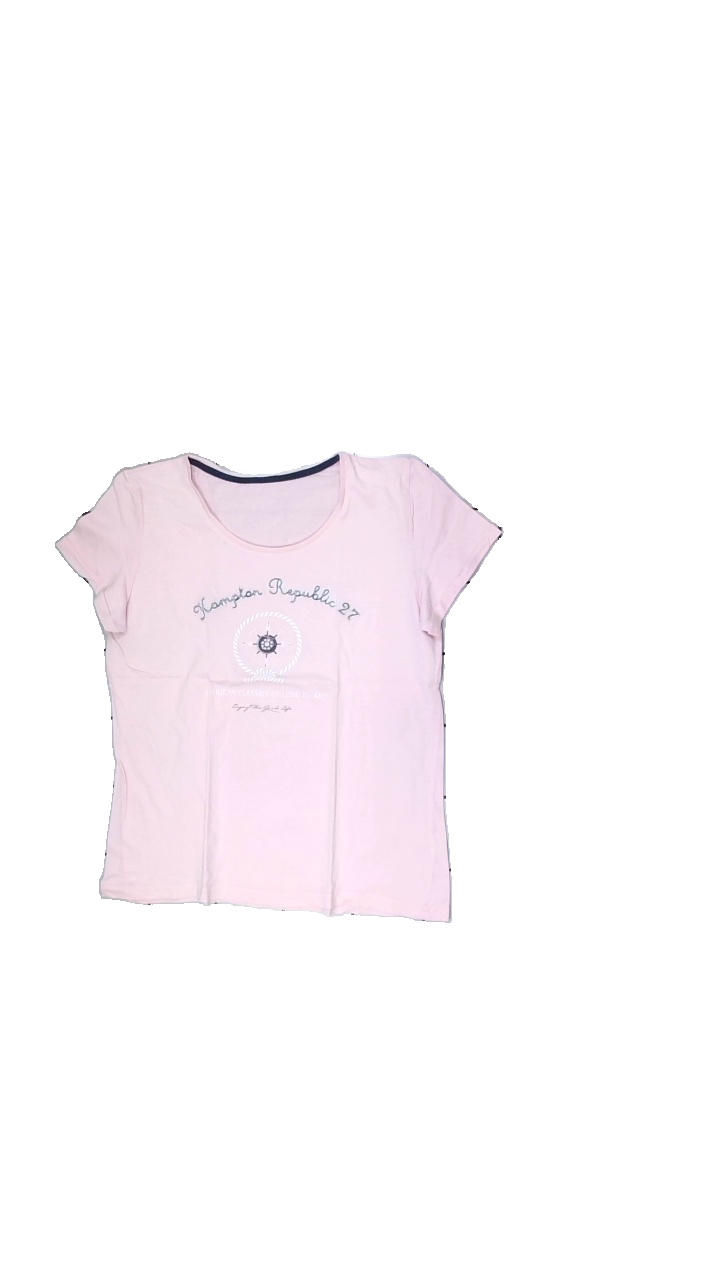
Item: T-shirt (Ladies)
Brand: Missing
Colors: Pink
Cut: Regular, C-collar
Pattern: Logo print
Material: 100%cotton
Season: Summer
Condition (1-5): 4
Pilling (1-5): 4
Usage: Export
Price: <50